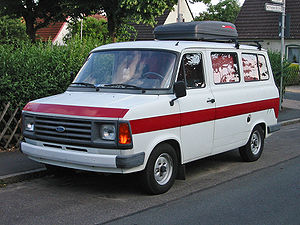
Ford Transit / Generationerne
Ford Transit er en serie af erhvervskøretøjer bygget til det europæiske marked.